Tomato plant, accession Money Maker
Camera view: vertical (180 deg); turntable rotation: 210 degrees
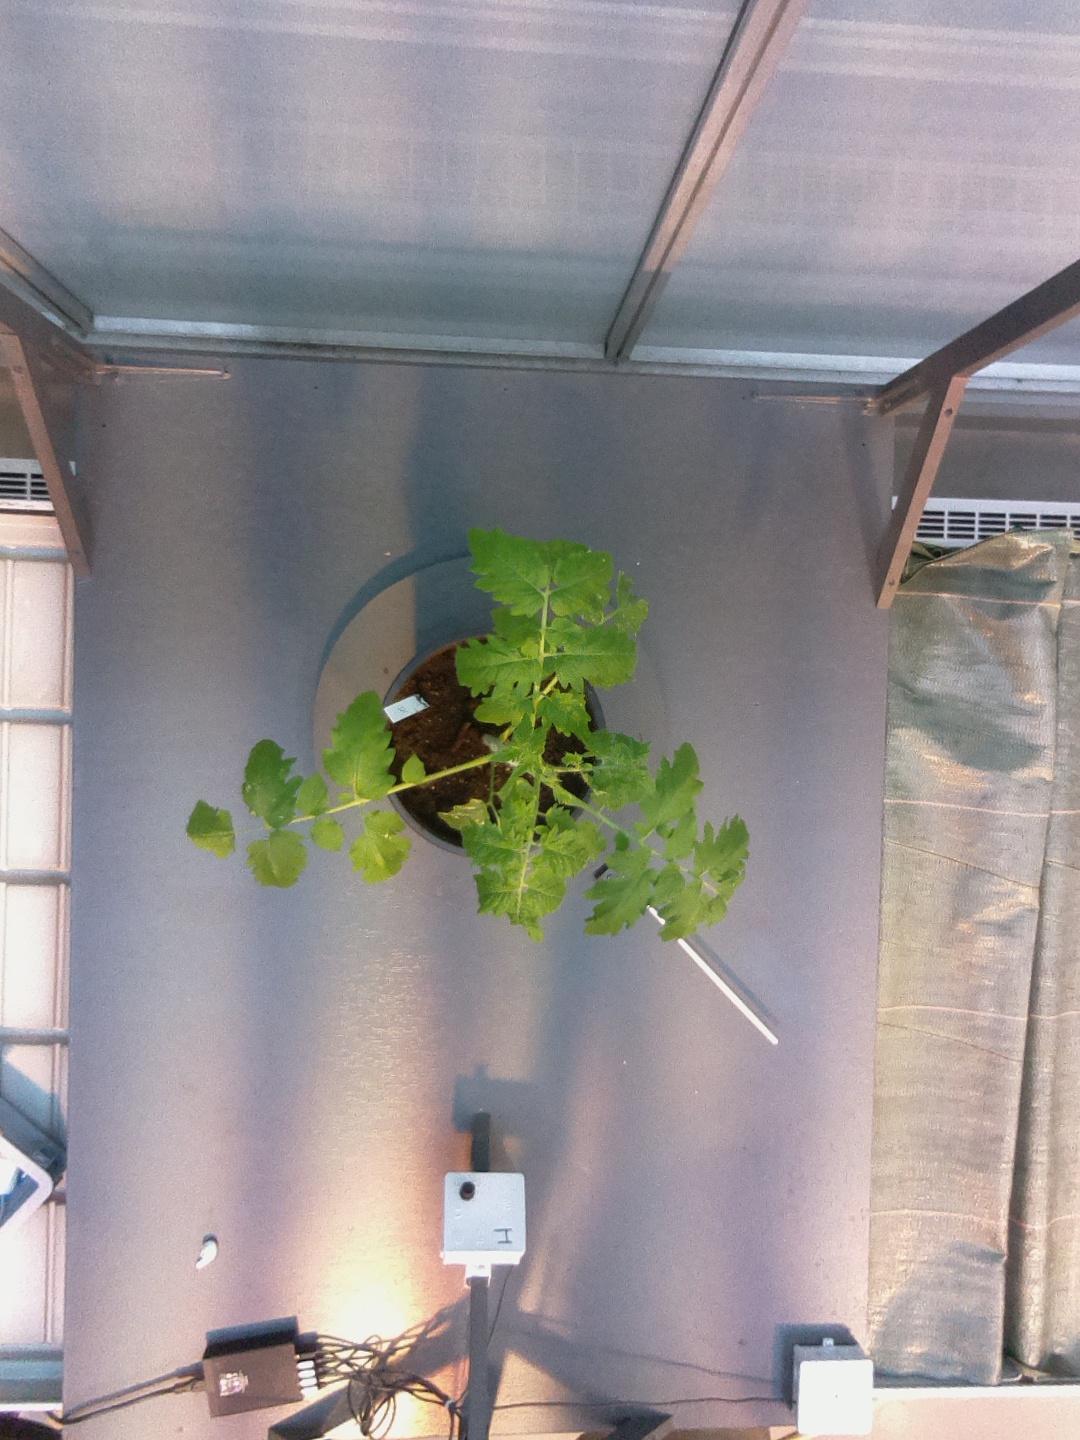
BBCH growth stage 14: 8 of true leaves visible